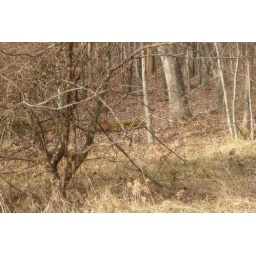
cardinal in the tree